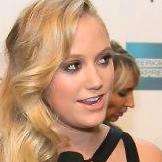
Age: 19